Answer in natural language. Considering the relative positions, is brown colour desk  shape square above or below black colour chair  shape square? Choose between the following options: above or below
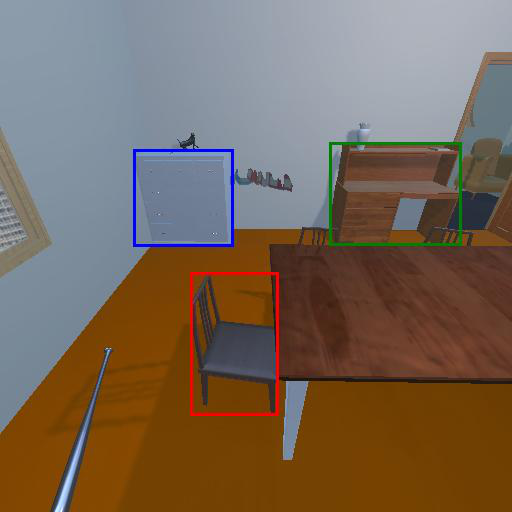
<answer>above</answer>